Vocal cords

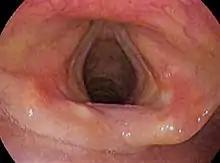
Vocal folds (open)

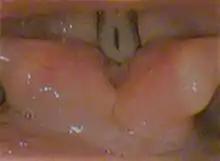
Vocal folds (speaking)

In humans, the vocal cords, also known as vocal folds, are folds of throat tissues that are key in creating sounds through vocalization. The length of the vocal cords affects the pitch of voice, similar to a violin string. Open when breathing and vibrating for speech or singing, the folds are controlled via the recurrent laryngeal branch of the vagus nerve. They are composed of twin infoldings of mucous membrane stretched horizontally, from back to front, across the larynx. They vibrate, modulating the flow of air being expelled from the lungs during phonation.